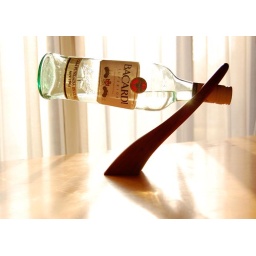
D40, F5, 1/160&amp;quot; These bottle stands are amazing. I also love how the light floods the house in the afternoon.